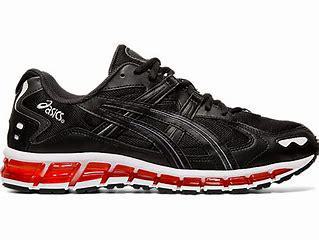
Brand: Asics
Model: Gel Kayano 5 360